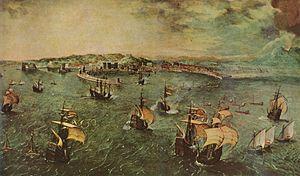
La marine est un genre d'art figuratif, qui dépeint ou tire sa principale source d'inspiration de la mer. Ces peintures forment un type particulièrement important entre les XVIIᵉ et XIXᵉ siècles. Par extension, le terme recouvre souvent les représentations artistiques de navigation sur rivières ou estuaires, les scènes de plage et de tous les arts montrant des bateaux, même dessinés ou peints depuis la terre ferme.